Edward Rotheram

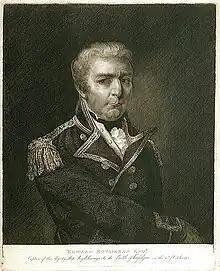
Edward Rotheram in 1803

Captain Edward Rotheram CB (27 December 1753 – 6 November 1830) was a senior officer of the British Royal Navy, who served for many years during the American War of Independence, French Revolutionary War and Napoleonic Wars. During his service, Rotheram saw action at several major naval engagements, including as a lieutenant at the Glorious First of June in 1794 and as captain of HMS "Royal Sovereign" at the Battle of Trafalgar in 1805. Although he was highly praised for his actions at both battles, he was not well regarded in the service, being once described by his admiral at Trafalgar, Cuthbert Collingwood, as "a man of no talent as a sea officer" and "a stupid man".